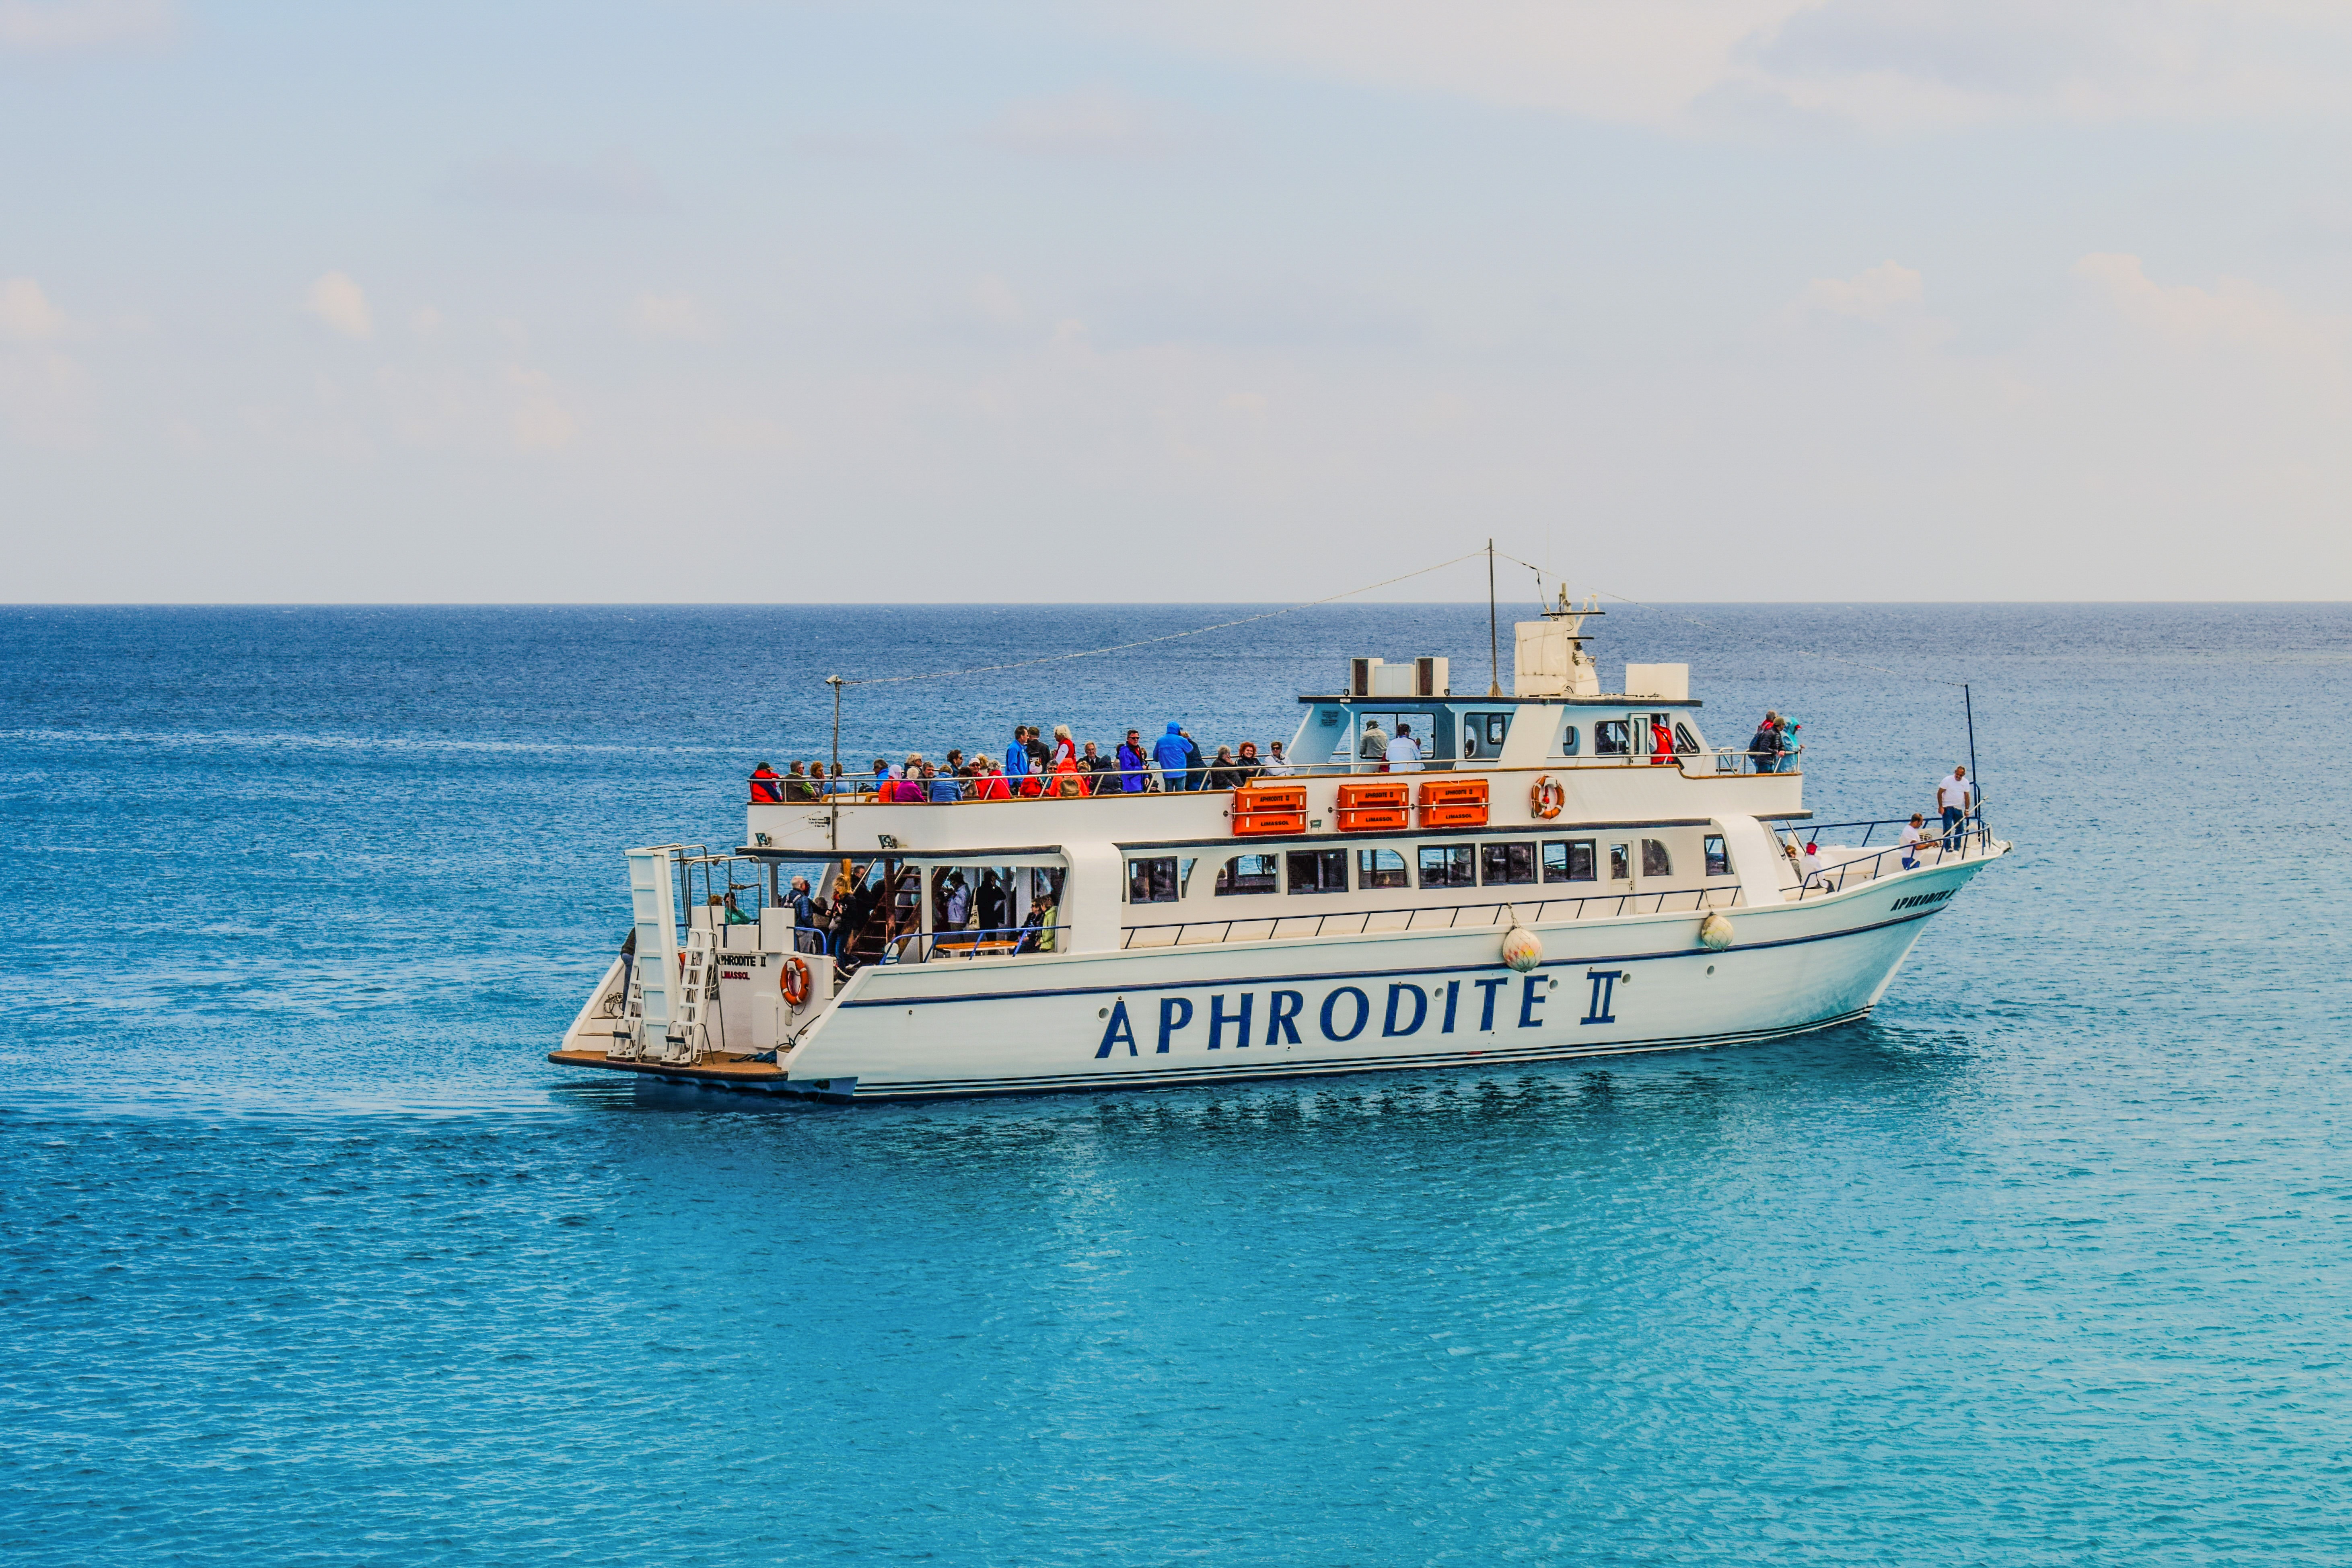
sea, coast, ocean, horizon, boat, ship, vacation, mediterranean, vehicle, holiday, bay, blue, tourism, cargo ship, ferry, channel, watercraft, cyprus, fishing vessel, cruise boat, motor ship, passenger ship, freight transport